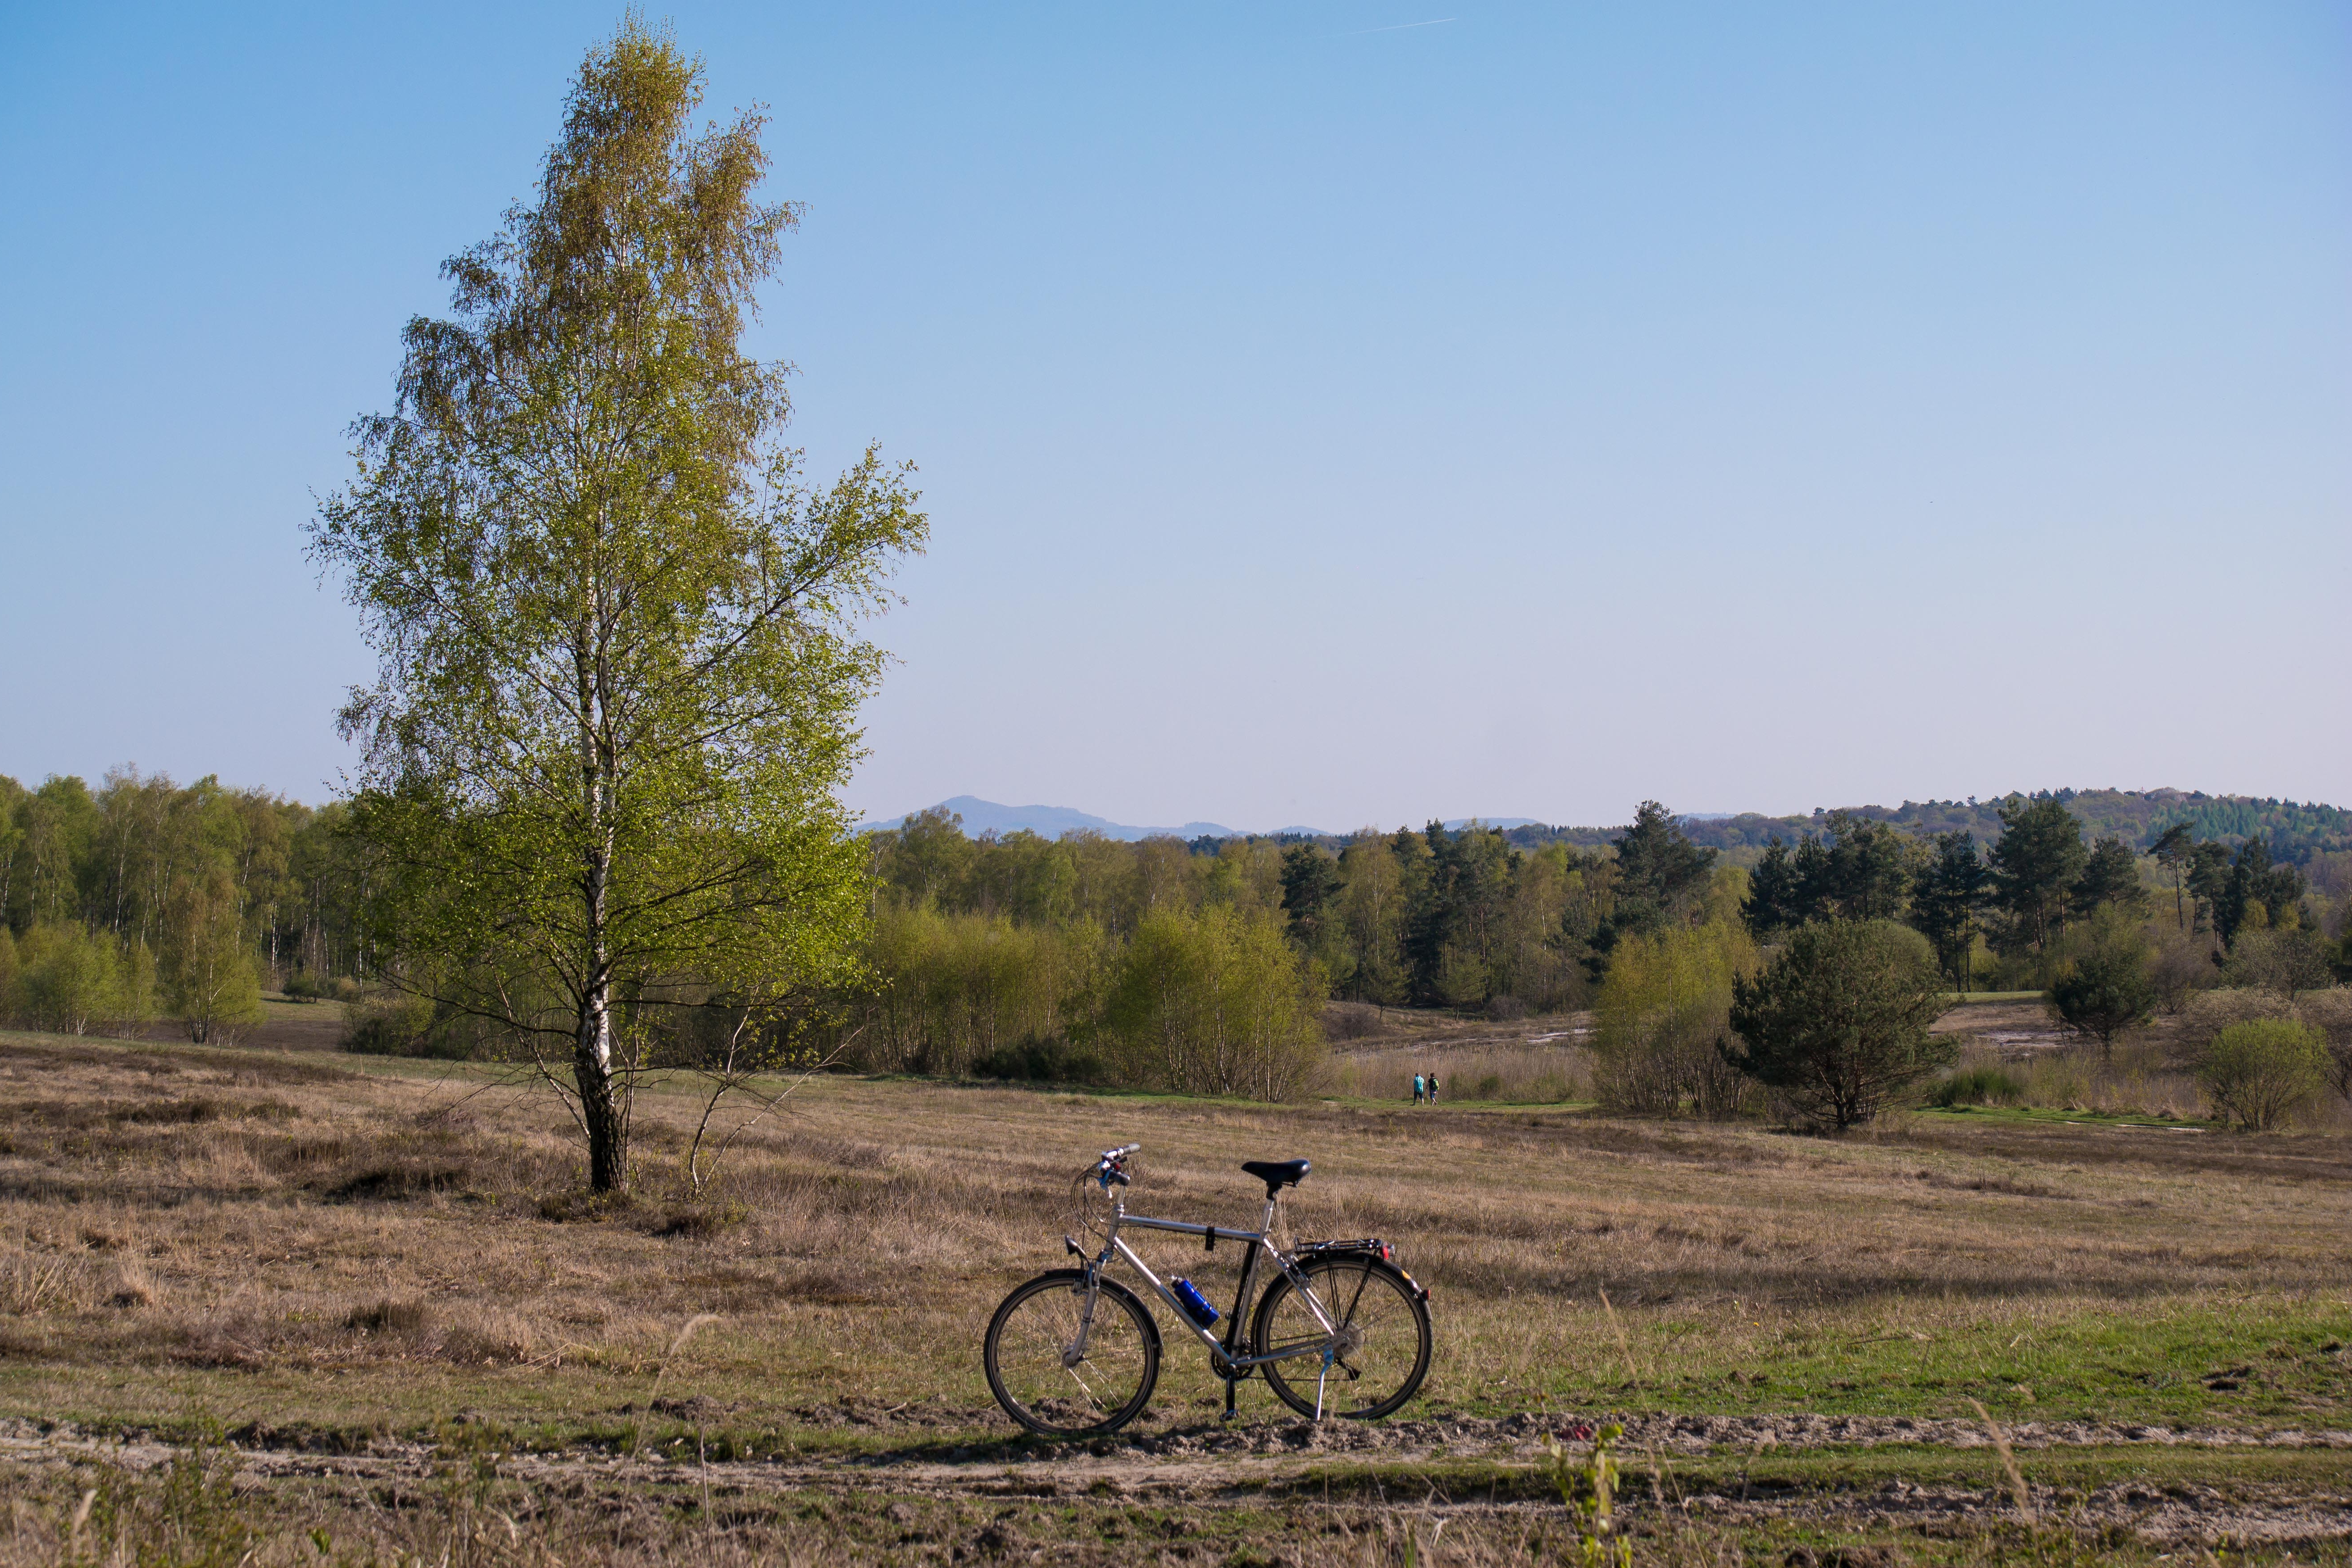
tree, nature, forest, wilderness, mountain, hiking, trail, meadow, prairie, hill, lake, bicycle, bike, vehicle, birch, pasture, soil, leisure, ridge, cycle, cycling, tour, ecosystem, heide, wanderer, more, siebengebirge, rural area, bike ride, wahner pagan, mount of olives, cycle sport